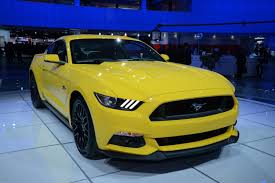
Vehicle type: Cars